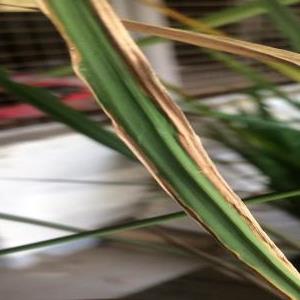
Disease: Bacterialblight